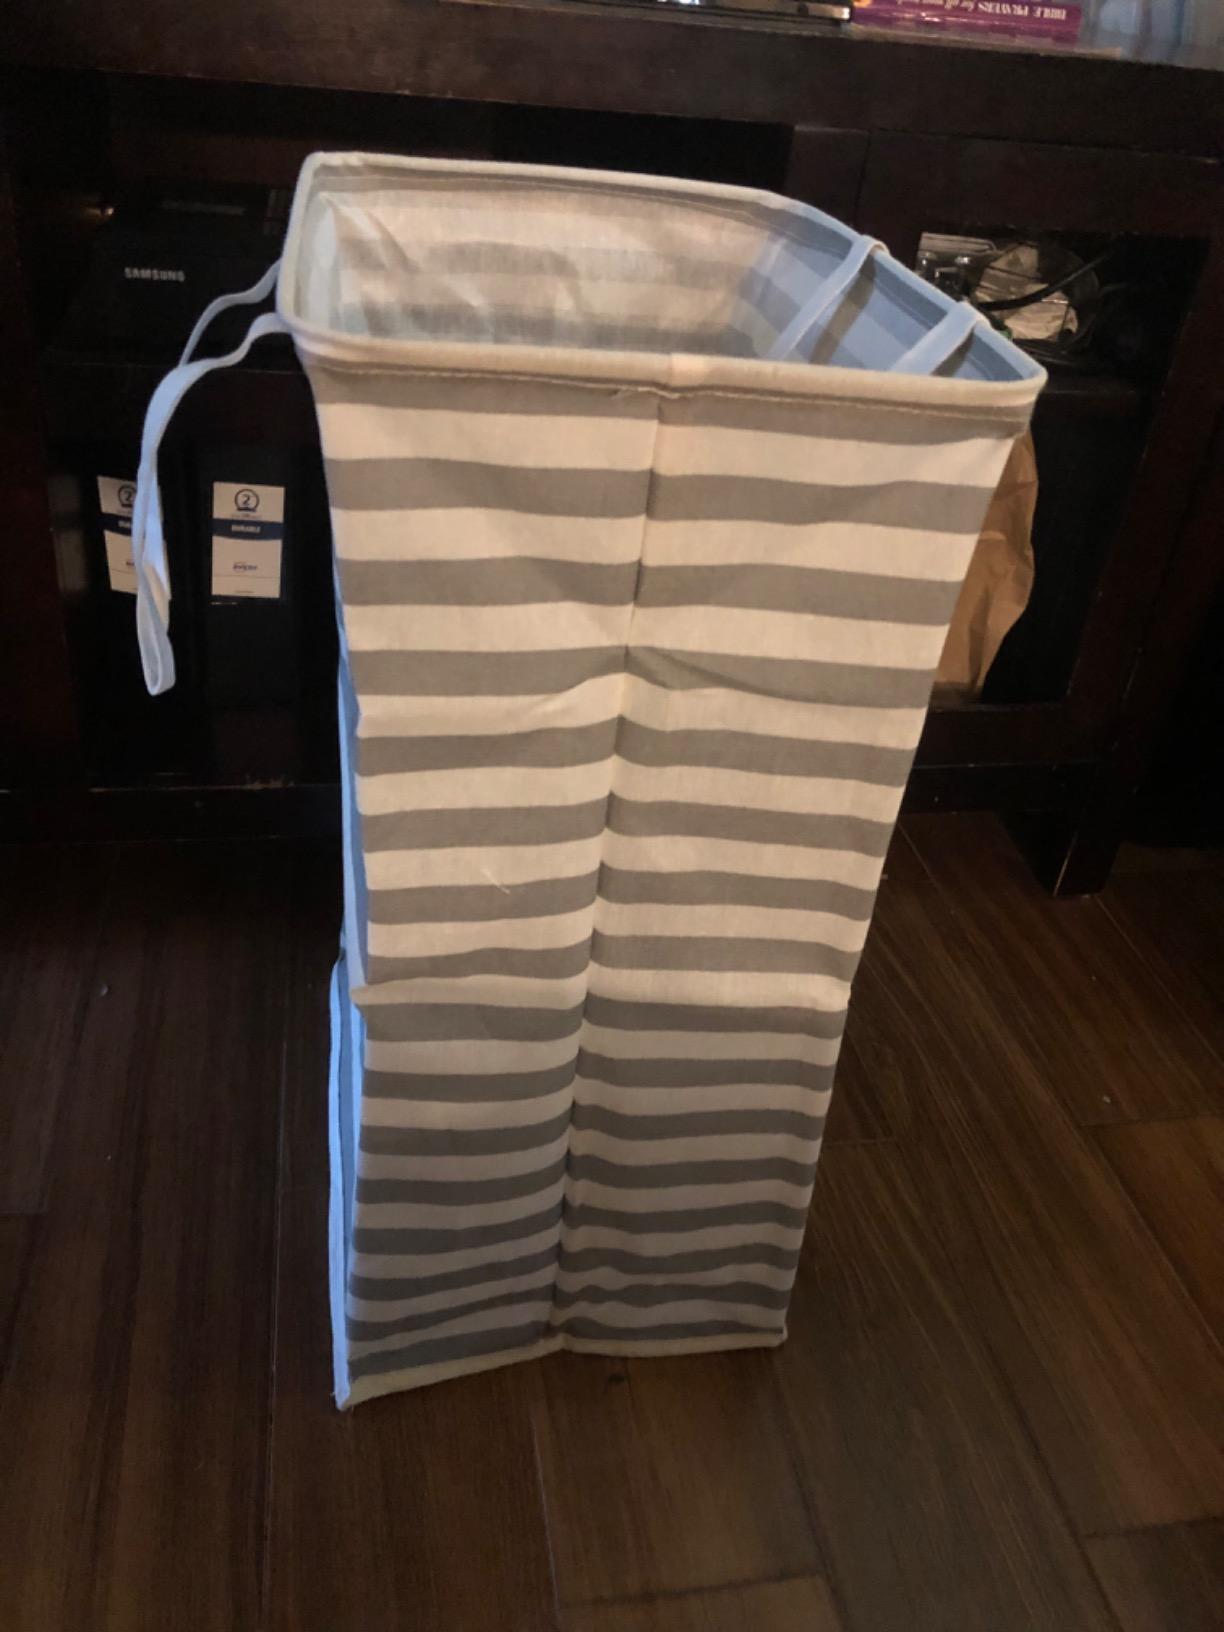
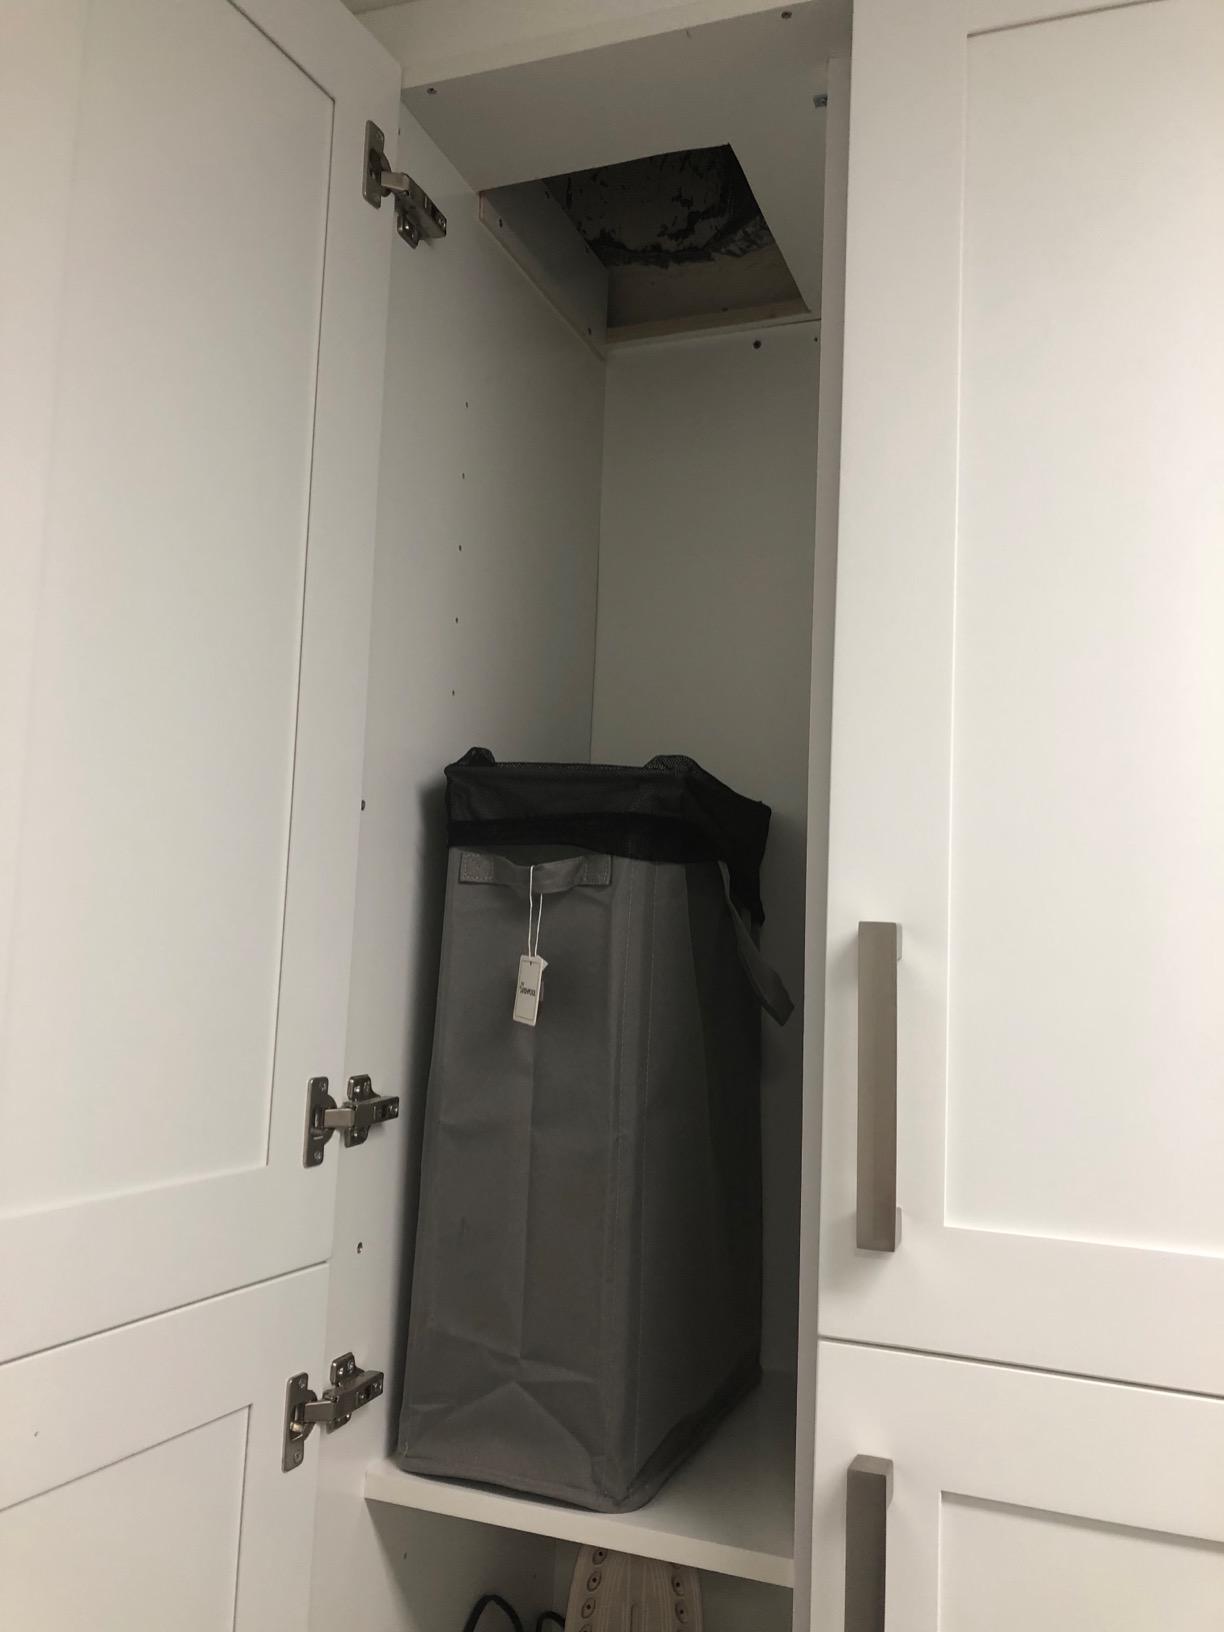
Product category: items_hamper
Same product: no